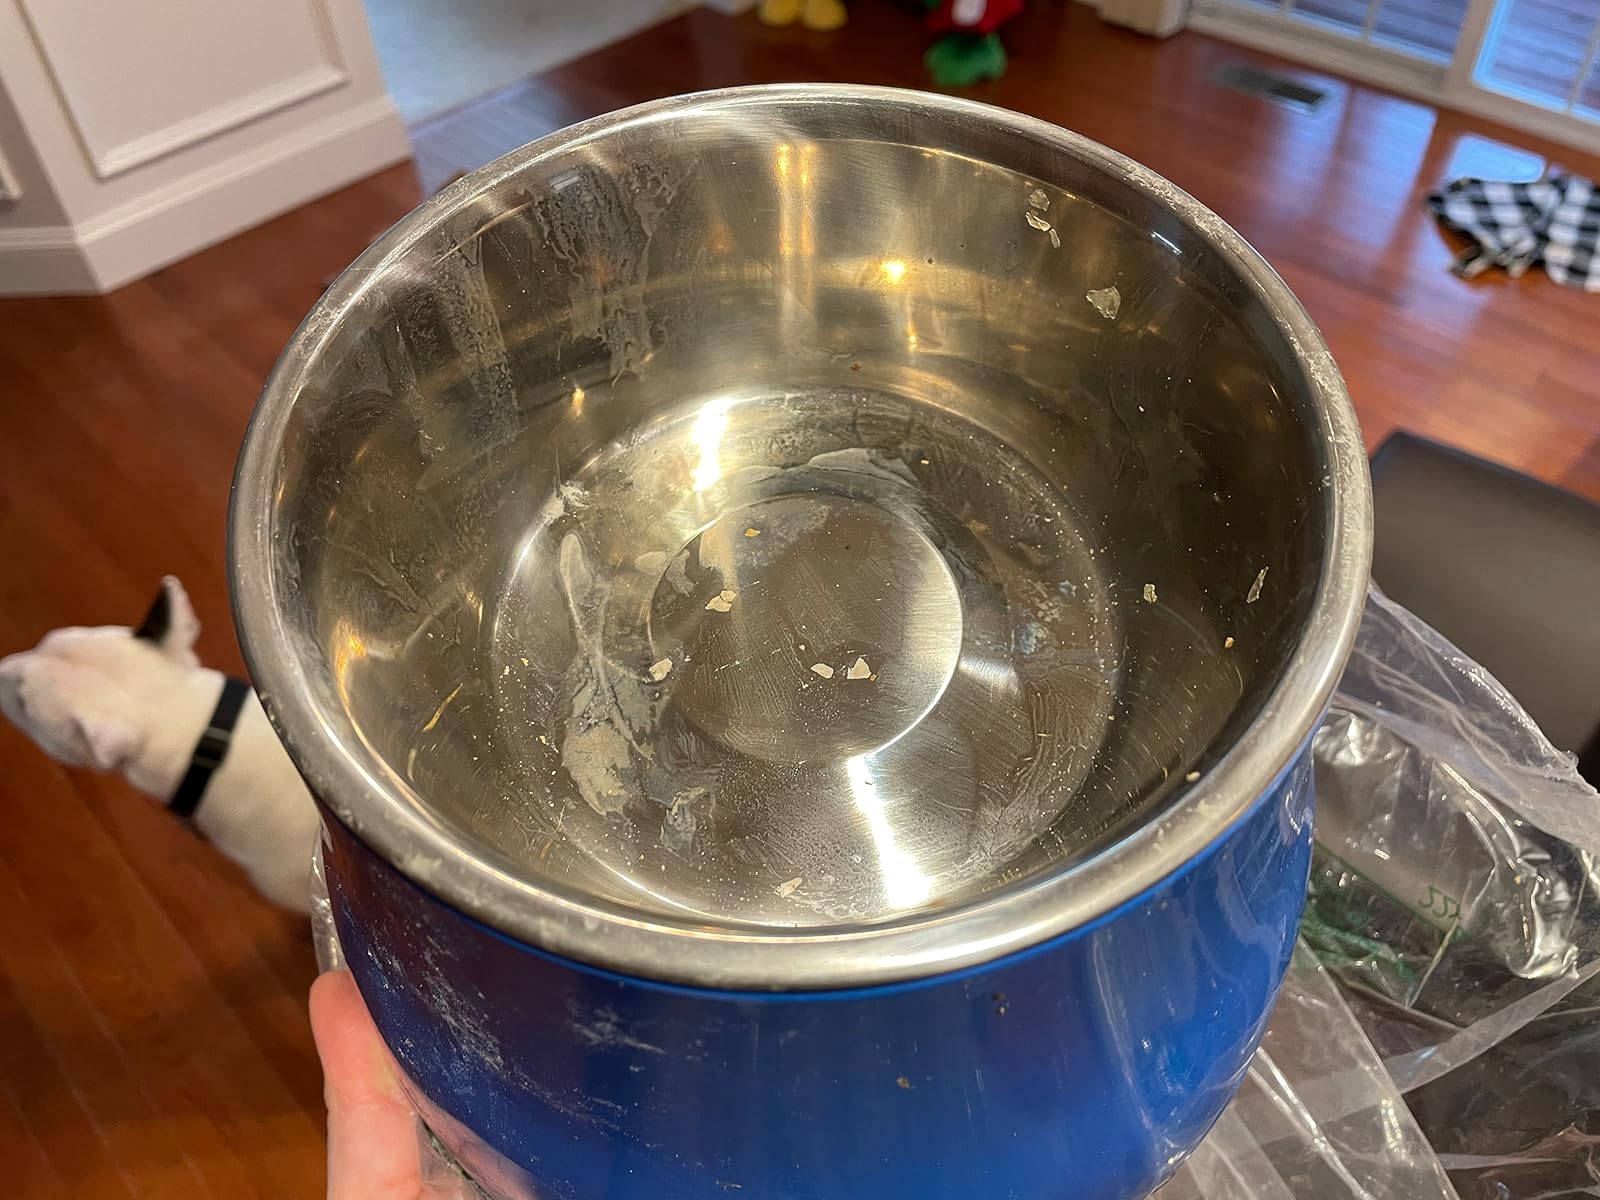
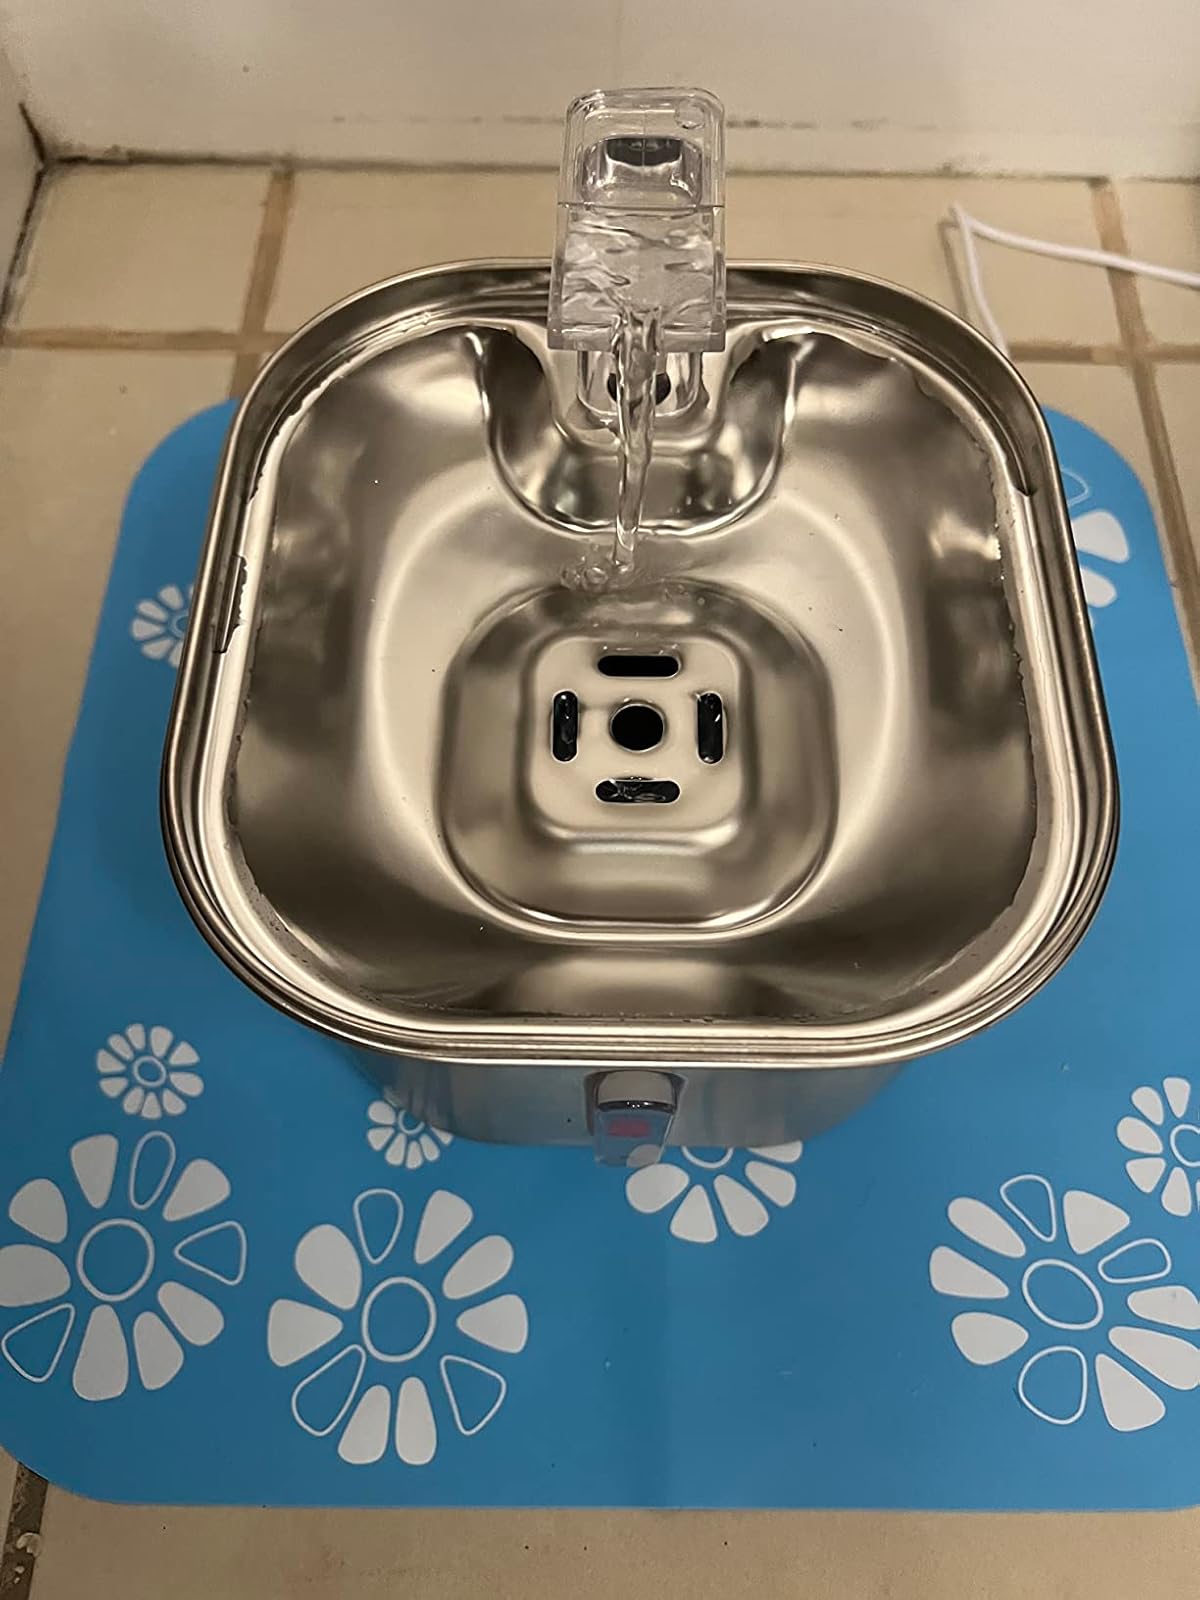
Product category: items_bowl
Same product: no